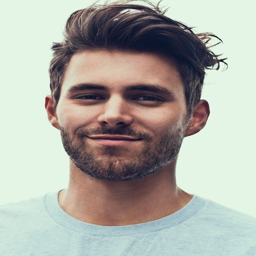
just a little haircut and i would swoon !